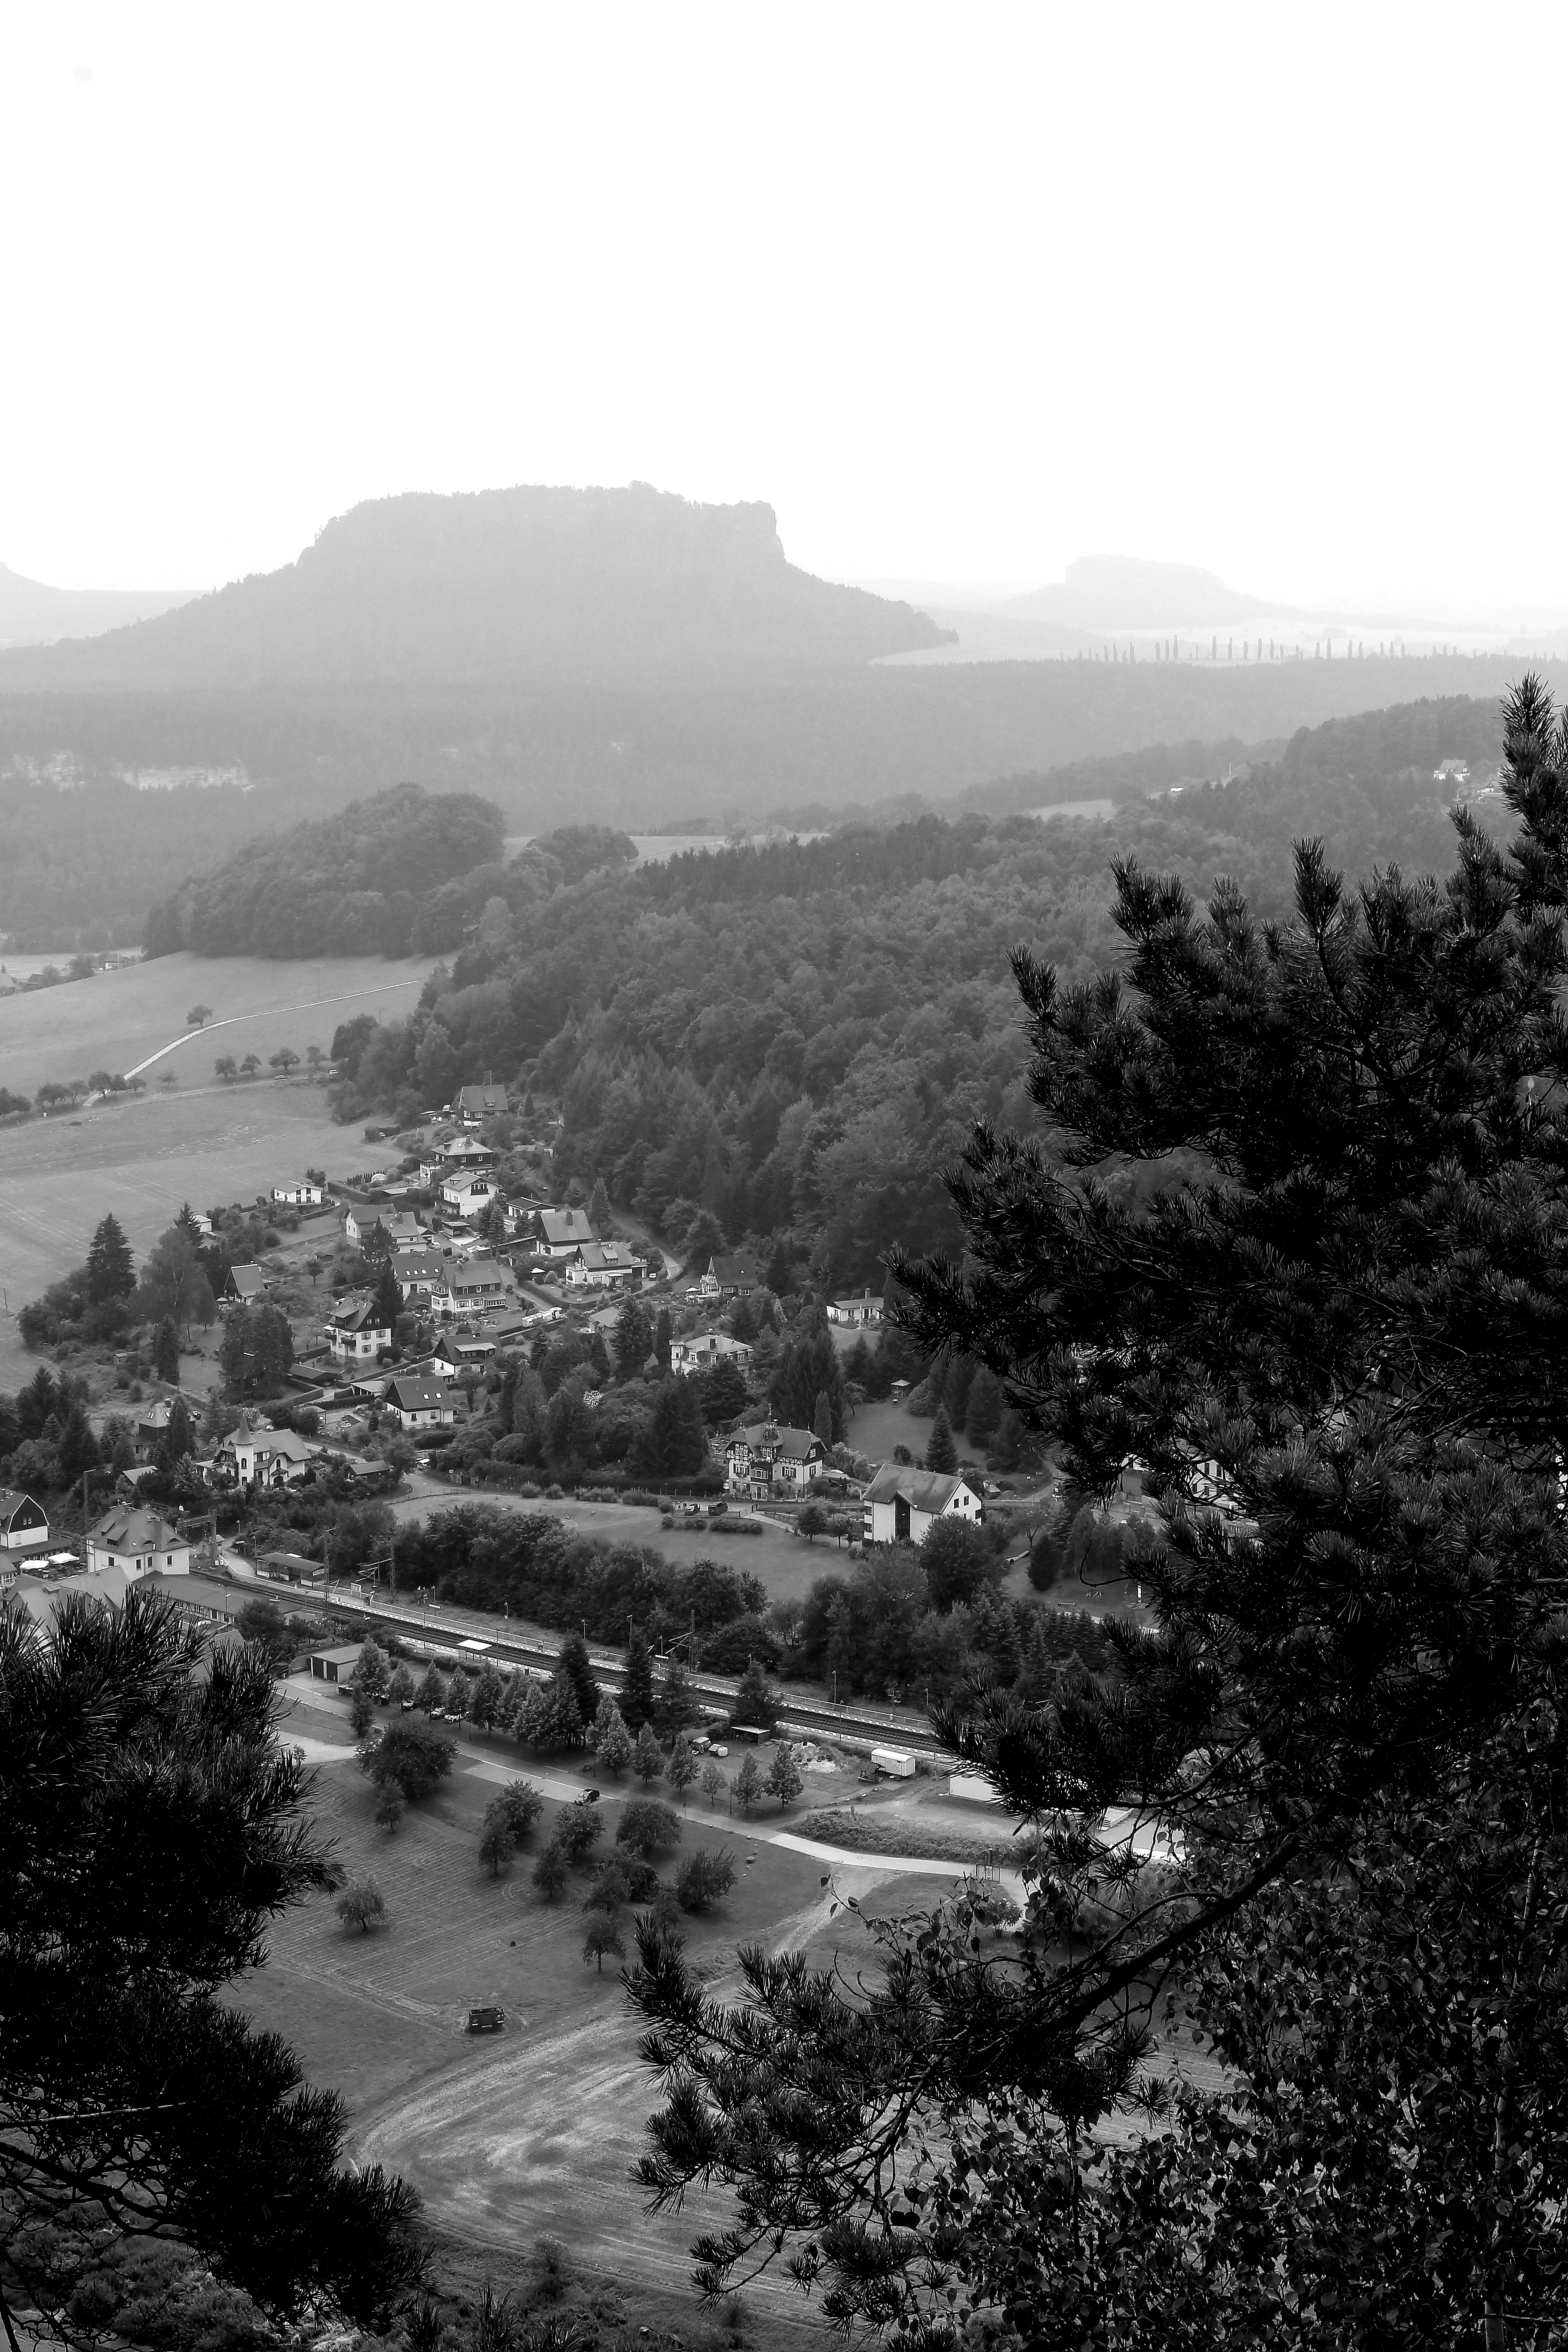
landscape, coast, forest, mountain, black and white, wood, photography, hill, view, valley, panorama, monochrome, rocks, bw, blackandwhite, blackwhite, germany, alemania, allemagne, landschaft, sw, schwarzweiss, aussicht, schwarzweis, felsen, loch, elbe, sachsen, saxonia, germania, schwarzweissfotografie, schwarzweisfotografie, wald, tal, schsicheschweiz, rathen, elbsandsteingebirge, kurortrathen, monochrome photography, atmospheric phenomenon, mountainous landforms